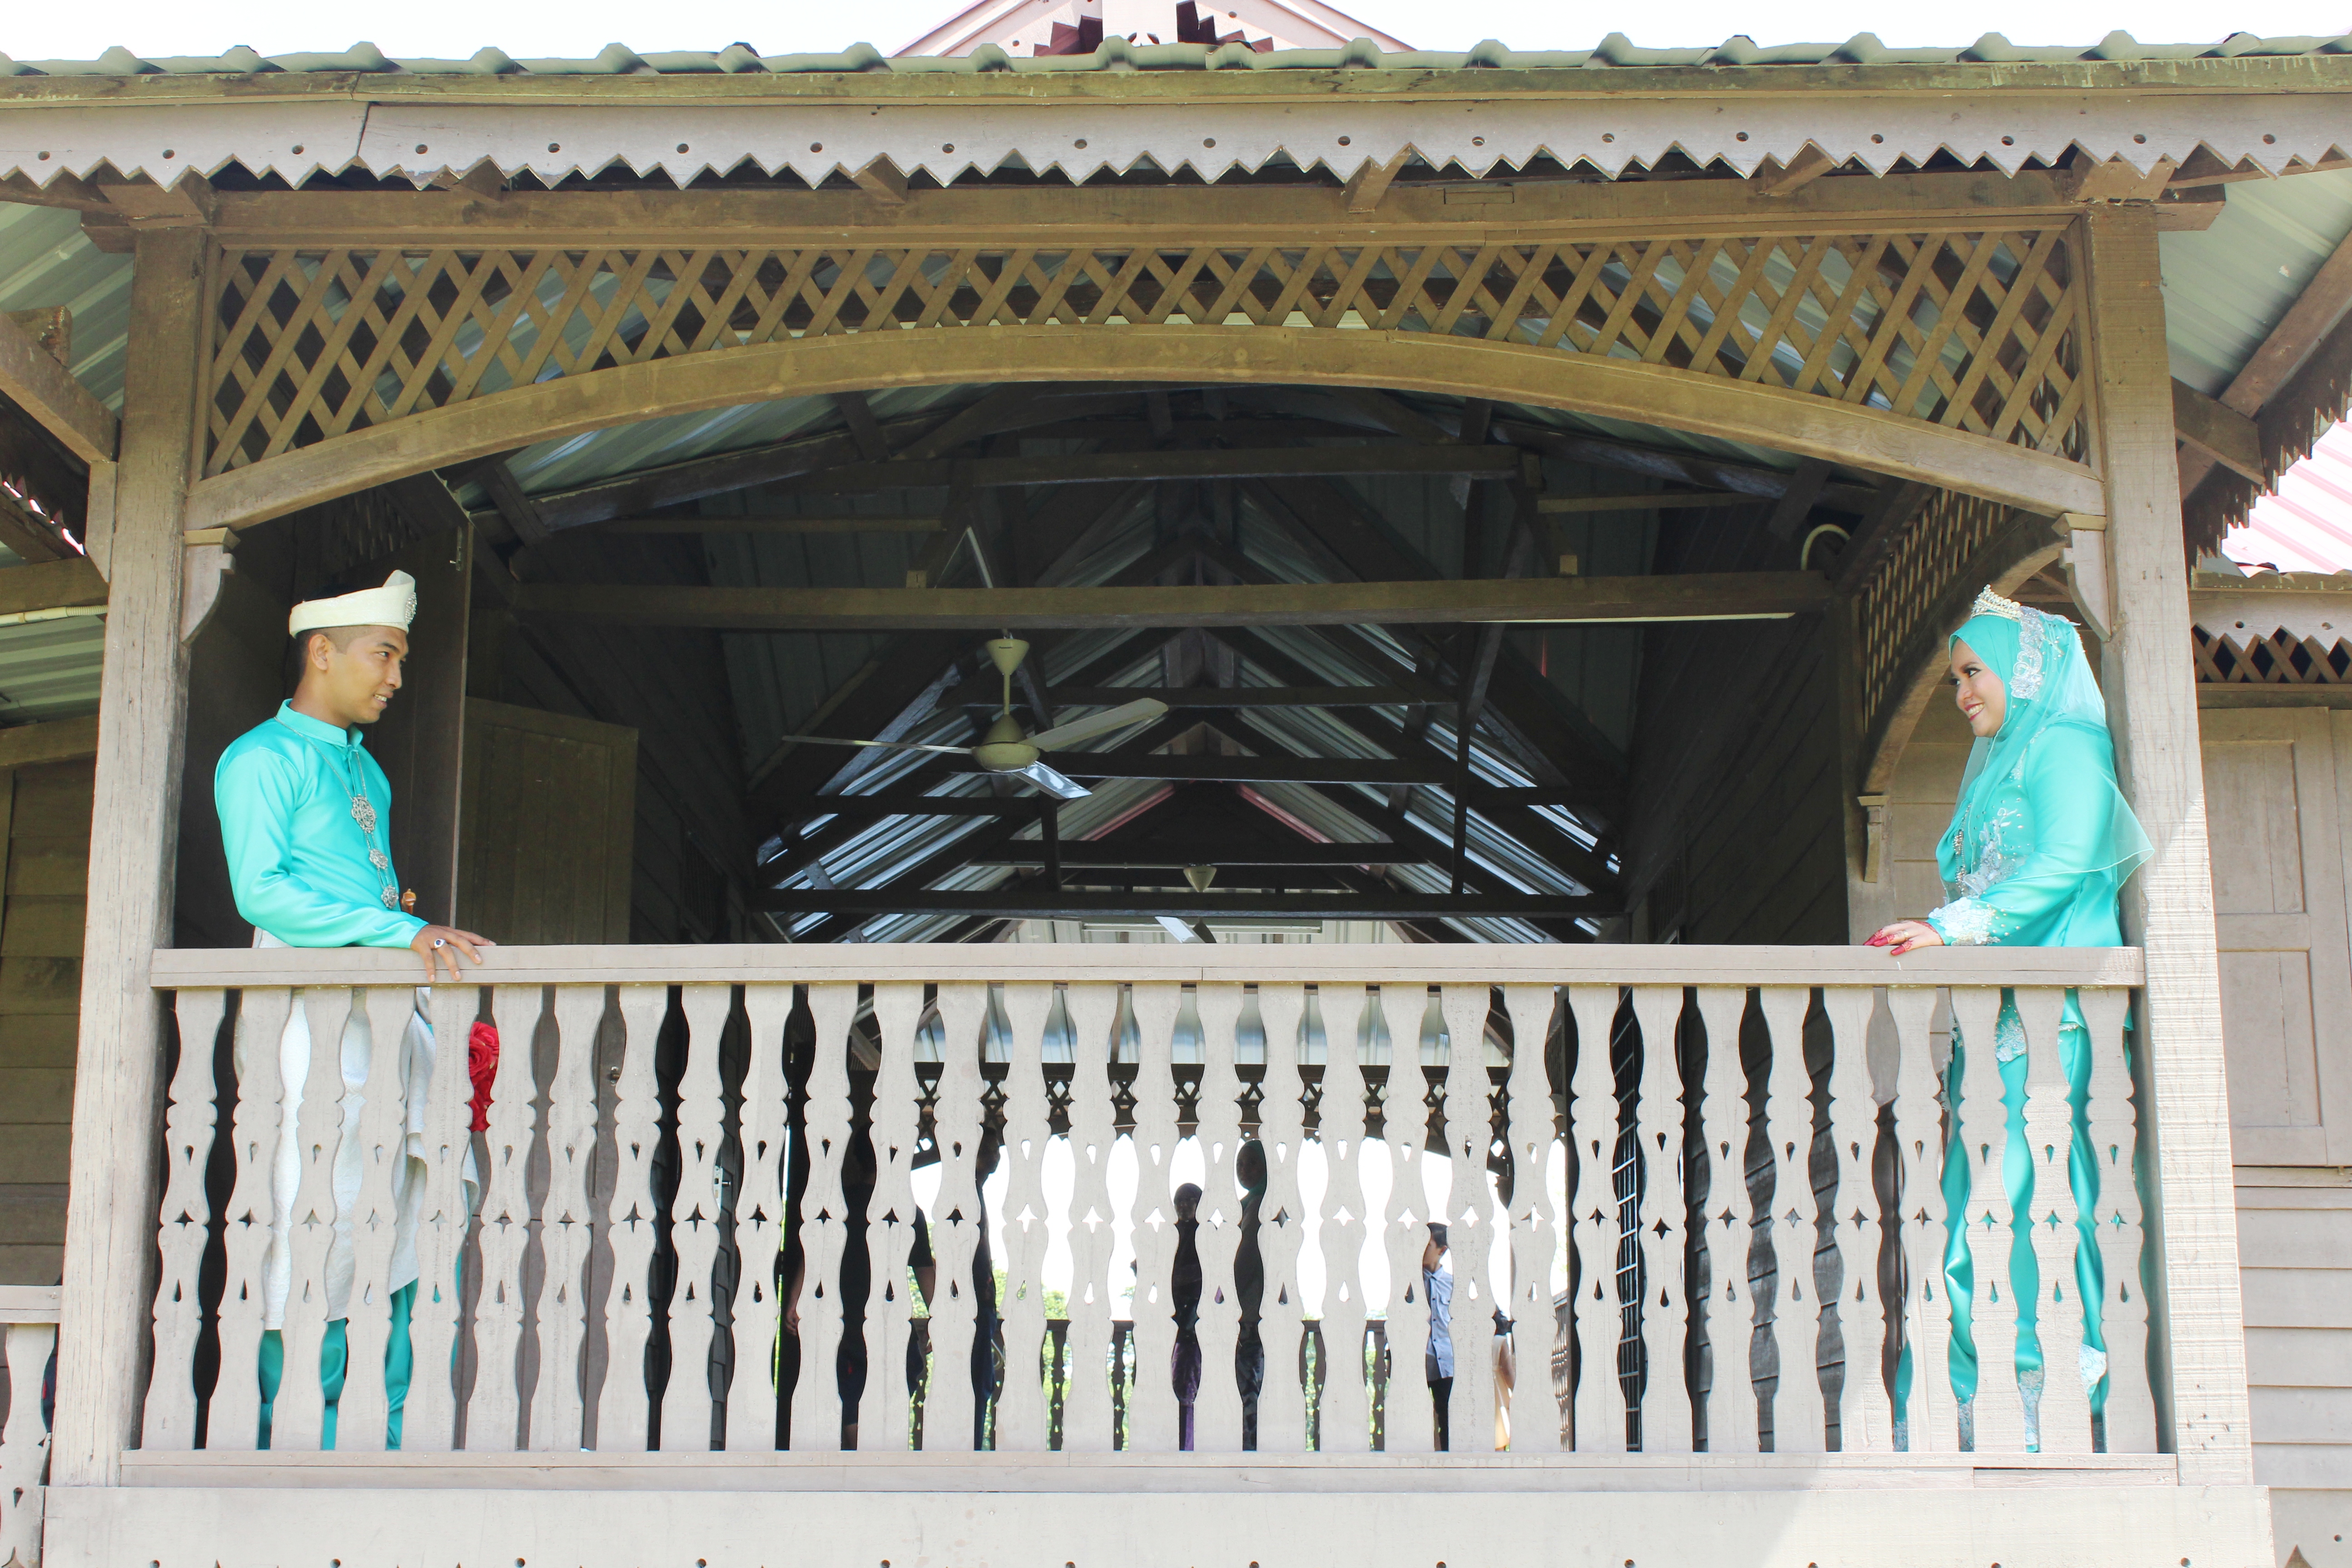
wedding, green, happiness, siblings, house, outdoor structure, gate, window, balcony, facade, product, porch